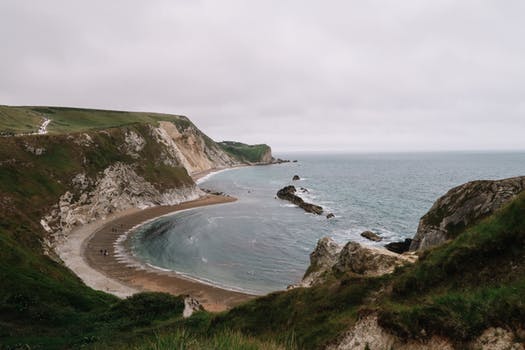
Label: No Watermark